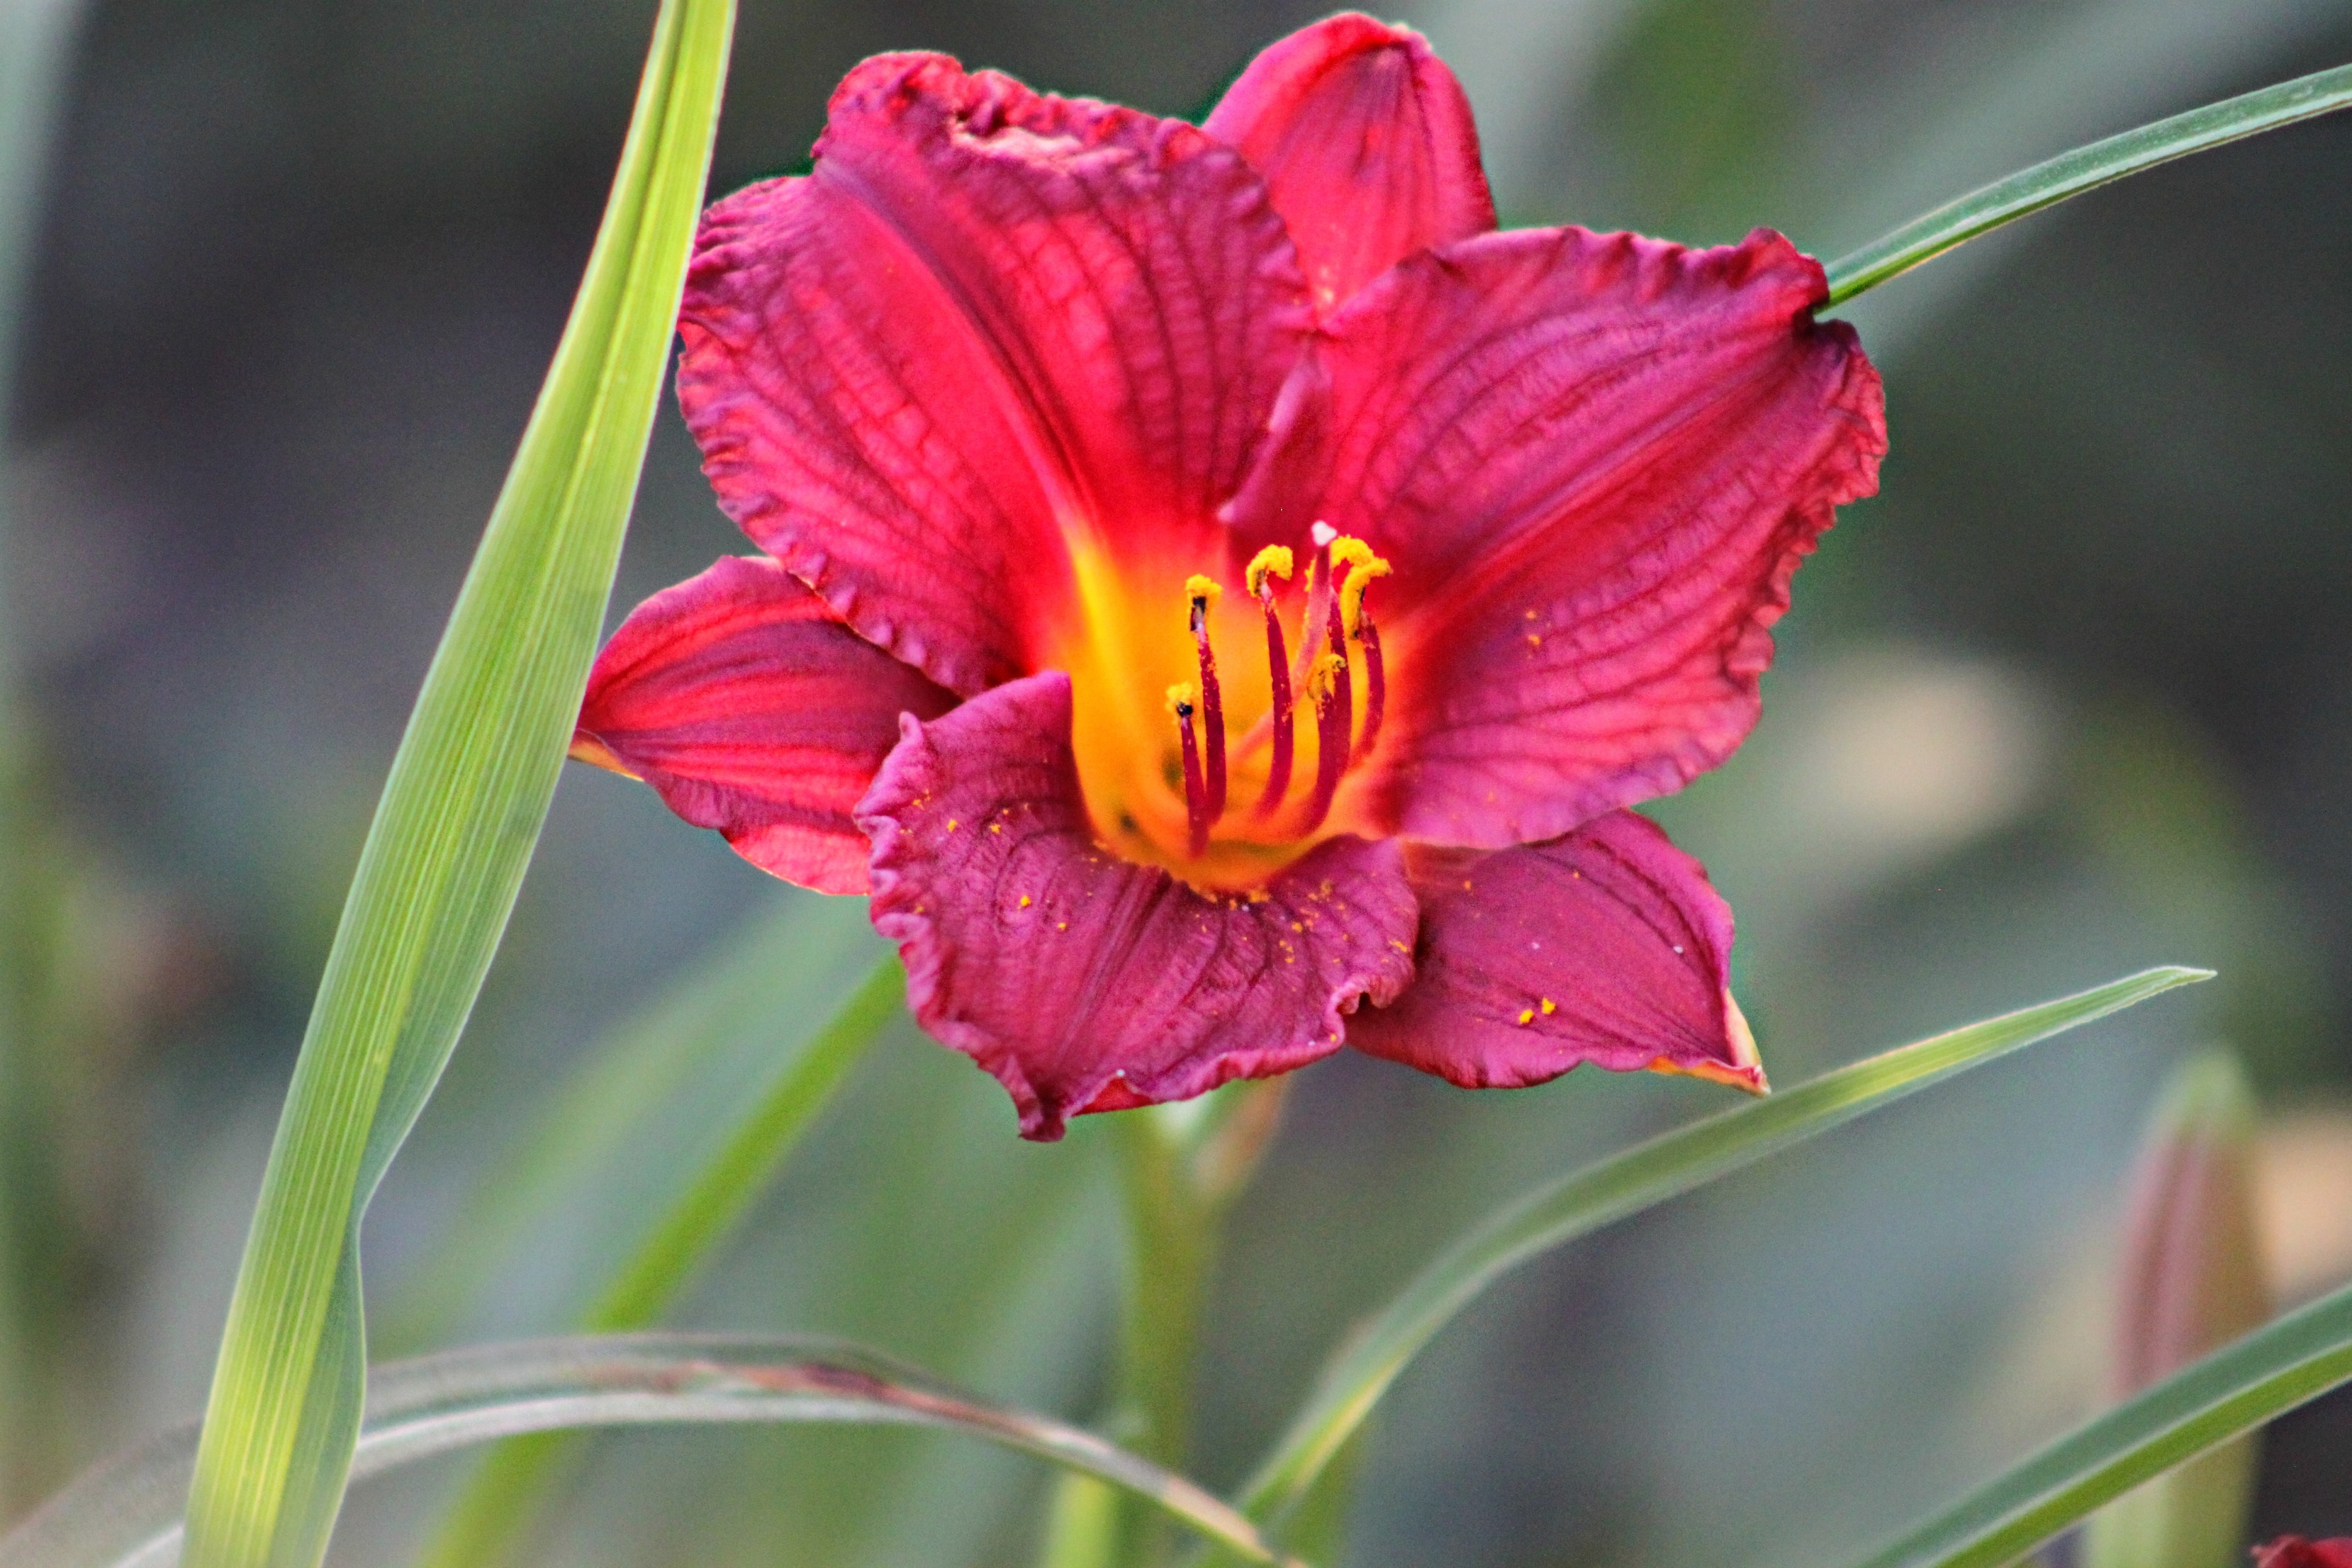
nature, plant, flower, petal, bloom, spring, garden, flora, beauty, daylily, macro photography, flowering plant, plant stem, land plant